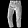
Label: Trouser